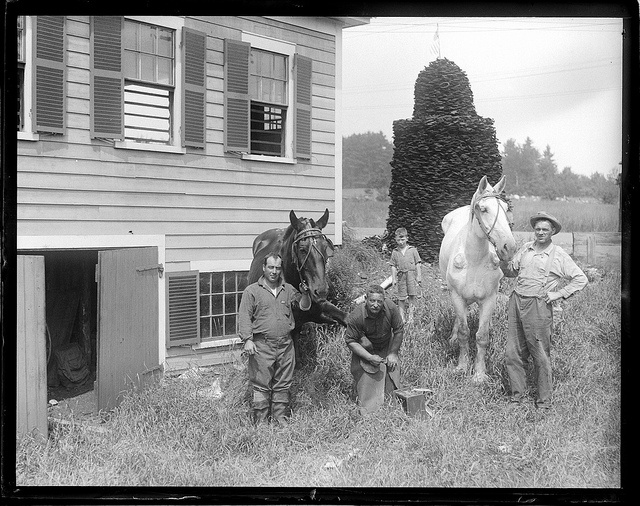
Four people and two horses stand next to a horse.
an old time picture of men and work horses
An old photo of several people posing near a barn with horses.
A black and white photograph of people posing with horses.
Men and a boy with two horses next to a building